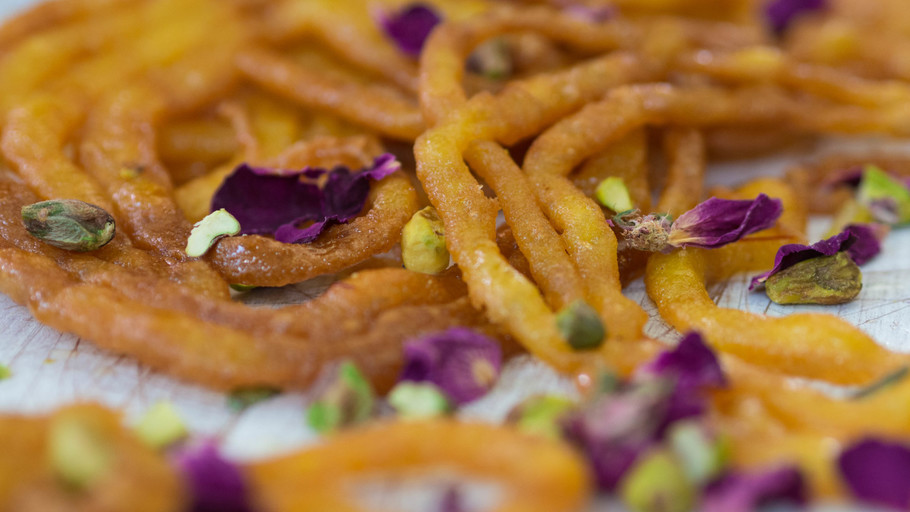
Dish: jalebi